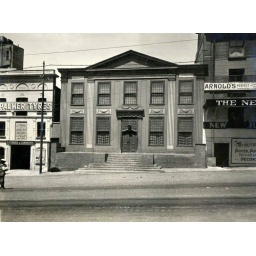
This house in Strand street was built in 1701 and has been used as a museum since 1914.